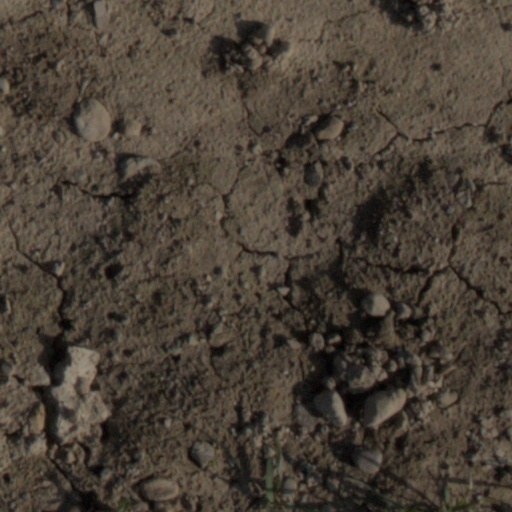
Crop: wheat